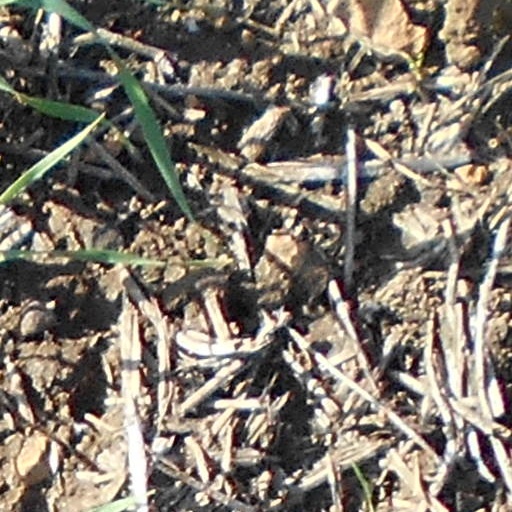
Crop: wheat